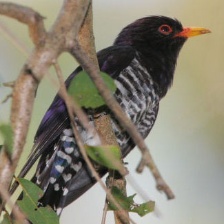
Species: VIOLET CUCKOO
Scientific name:  CHRYSOCOCCYX XANTHORHYNCHUS